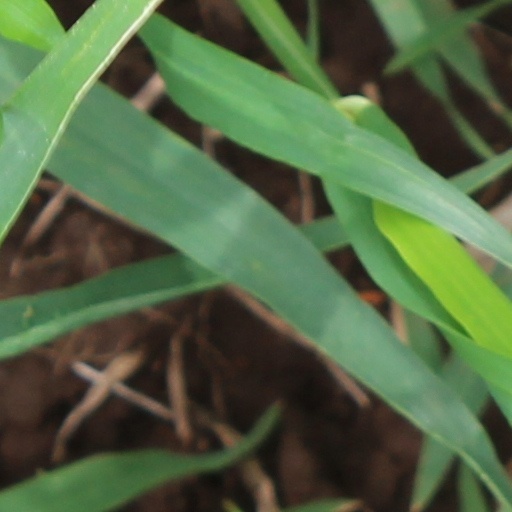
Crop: wheat